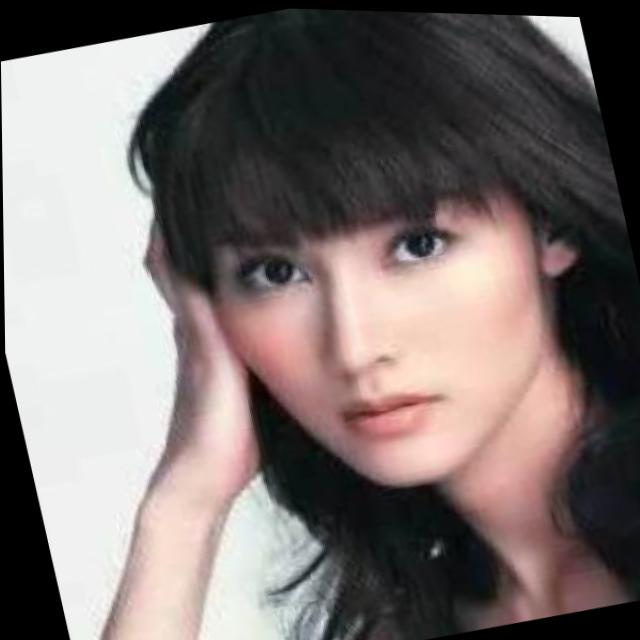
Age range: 21-44